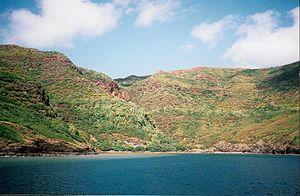
Côte ouest d'Eiao (îles Marquises, Polynésie française)
Vaituha est une petite vallée située au nord-ouest de l’ile d’Eiao.